Georges Mamelonet

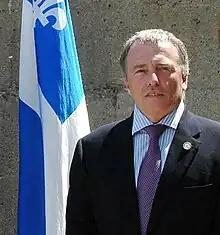
Georges Mamelonet in 2010

Georges Mamelonet (30 November 1954 – 11 March 2015) was a Canadian politician, who was elected to the National Assembly of Quebec for the riding of Gaspé in the 2008 provincial election. He was a member of the Quebec Liberal Party.